Jaraguá (district of São Paulo)

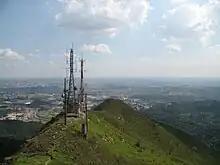
View from the top of Jaraguá's Peak

Jaraguá Peak (in Portuguese "Pico do Jaraguá") is a mountain open to tourist visitation that offers viewpoints from the highest location of the City of São Paulo, where is possible to see a great part of the City of São Paulo as well. On its summit are located several television and radio relays. It is a very popular place for residents and tourists, including for the practice of physical activities such as walking, running and cycling, in addition to offering trails that take the visitor from the lowest parts to the highest parts of the mountain.